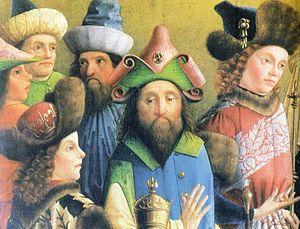
On appelle Maître de la Passion de Darmstadt un peintre du milieu du XVᵉ siècle, actif entre 1435 et 1470 dans la région du Rhin Supérieur et de Souabe, et dont on ignore le nom. Il est nommé ainsi d'après deux panneaux d'un retable, conservés au Musée régional de la Hesse à Darmstadt, retraçant des épisodes de la passion du Christ, le Portement de Croix et la Crucifixion. Plusieurs autres panneaux de retables qui lui sont attribués traitent également de sujets religieux.